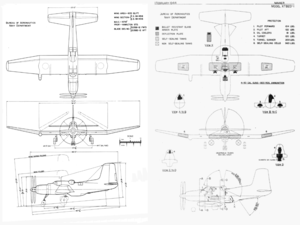
Le Douglas TB2D Skypirate était un bombardier-torpilleur prévu pour les porte-avions de classe Midway et Essex de l'US Navy. Il était trop grand pour le pont des porte-avions antérieurs. Seuls deux prototypes furent construits, le concept de bombardier dédié uniquement au torpillage devenant obsolète. La Seconde Guerre mondiale touchant à sa fin, on considéra ce modèle inutile et le projet fut annulé.